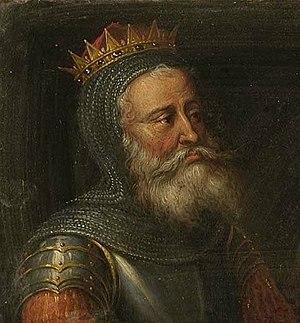
Détail d'un portrait de Godefroy Ier et de son épouse.
Godefroid Iᵉʳ de Verdun, dit le Captif et aussi le Vieux, mort en 998 ou après, fut comte de Bidgau et de Methingau en 959, puis comte de Verdun de 963 à 1002. Il fut également comte de Hainaut de 974 à 998. Il était le fils de Gozlin, comte de Bidgau et de Methingau, le petit-fils d'Uda de Saxe par sa mère Oda de Metz, et le frère d'Adalbéron, l'archevêque de Reims qui plaça Hugues Capet sur le trône de France.
Cette page concerne les événements qui se sont produits au dixième siècle en Lorraine.
En 990, l'Empereur du Saint-Empire Otton III fait de l'évêque de Verdun un prince souverain, lui accordant le pouvoir temporel sur la ville et le droit de nommer les comtes.